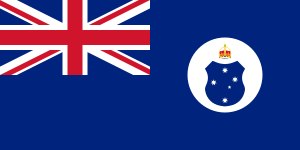
Australasien
Australasiens olympiske flag
Australasien er et begreb for regionen, som omfatter Australien, New Zealand, Ny Guinea og de mange mindre øer i nærheden. Begrebet er løst defineret og bruges mest af britiske geografer med definitioner, som varierer fra kun New Zealand, Australien og Ny Guinea, til hele Oceanien.